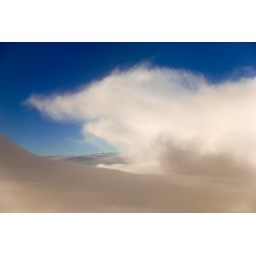
The white fight the blue in the sky.